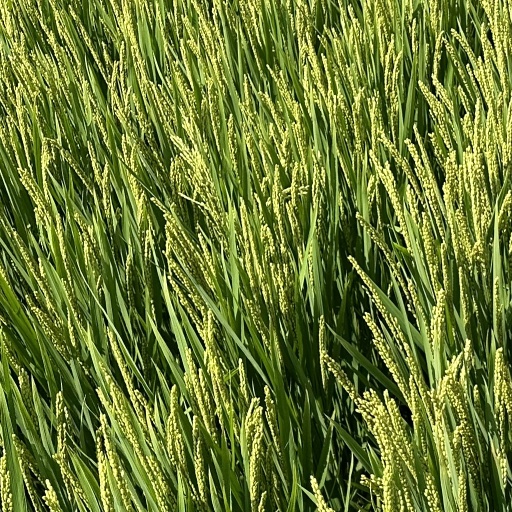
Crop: rice